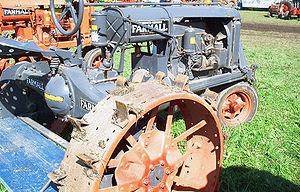
Farmall est un modèle, puis une série de tracteurs agricoles produits par la firme américaine International Harvester. Ils furent les premiers tracteurs multi-usages à roues avant rapprochées, disposition qui accroissait leur manœuvrabilité et fut rapidement adoptée par d'autres fabricants. Créée en 1923, la marque a été abandonnée en 1973.